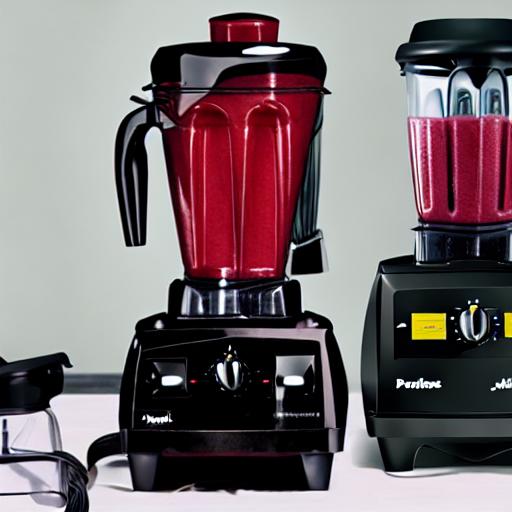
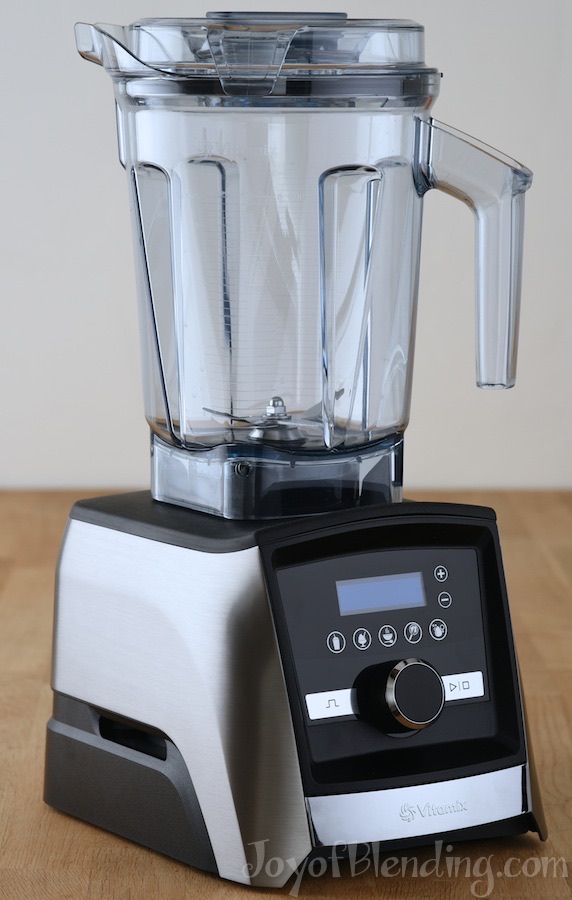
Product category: items_blender
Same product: no